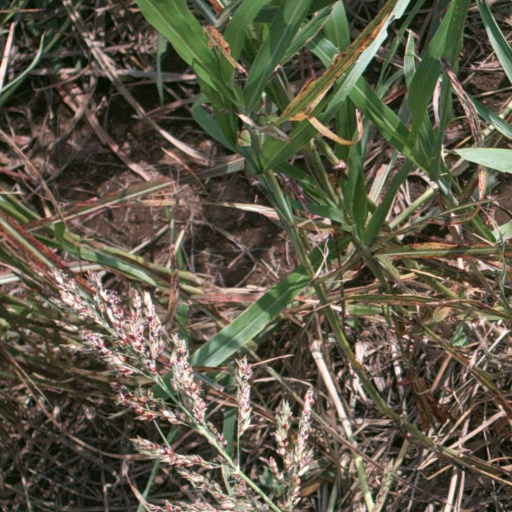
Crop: sorghum